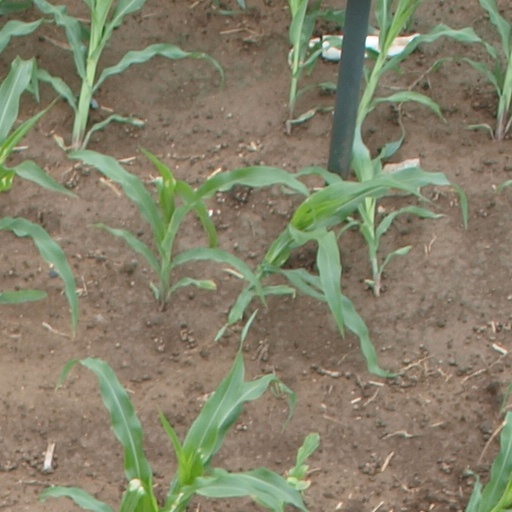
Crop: maize; corn